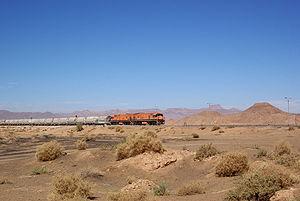
Train de la Aqaba Railway Corporation à la gare de Wadi Rum
Le transport en Jordanie dispose d'une infrastructure routière de plus de 7 891 km, qui permet le transport des marchandises et des gens vers les territoires palestiniens et irakiens.